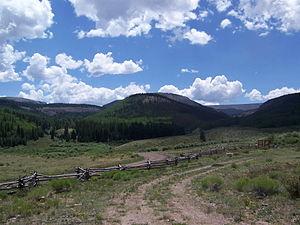
La La Garita Wilderness est une aire protégée américaine située dans les comtés de Hinsdale, Mineral et Saguache, au Colorado. Fondée en 1964, elle protège 511,8 km² dans la forêt nationale de Gunnison et la forêt nationale de Rio Grande.